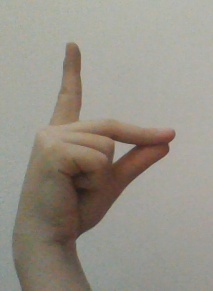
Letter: ta